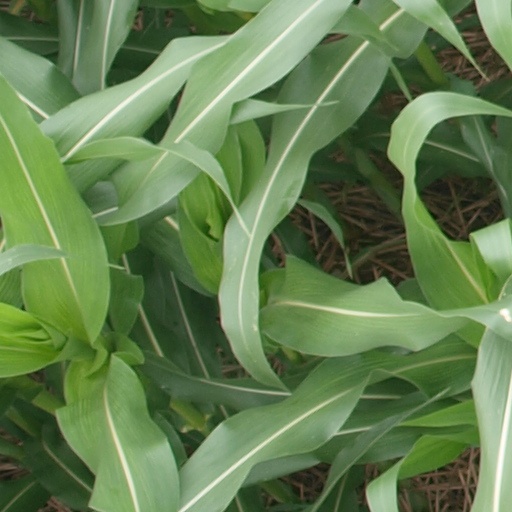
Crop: maize; corn